Lithuania–Russia relations

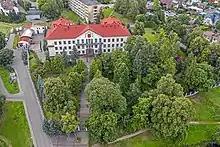
Aerial view of the Russian embassy in Vilnius

In the summer of 1944, the Soviet Red Army reached eastern Lithuania. By July 1944, the area around Vilnius came under control of the Polish Resistance fighters of the Armia Krajowa, who also attempted a takeover of the German-held city during the ill-fated Operation Ostra Brama. The Red Army captured Vilnius with Polish help on 13 July. The Soviet Union re-occupied Lithuania and Joseph Stalin re-established the Lithuanian Soviet Socialist Republic in 1944 with its capital in Vilnius. The Soviets secured the passive agreement of the United States and Great Britain (see Yalta Conference and Potsdam Agreement) to this annexation. By January 1945, the Soviet forces captured Klaipėda on the Baltic coast. The heaviest physical losses in Lithuania during World War II were suffered in 1944–45, when the Red Army pushed out the Nazi invaders. It is estimated that Lithuania lost 780,000 people between 1940 and 1954 under the Nazi and Soviet occupations.